Karel Diviš

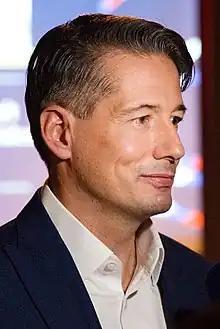
Diviš in 2022

Karel Diviš (born 24 March 1976) is a Czech entrepreneur in information technology. He was a candidate in the 2023 Czech presidential election, finishing seventh in the first round vote.